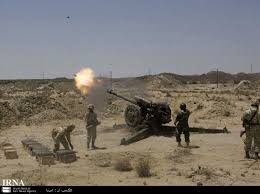
Label: Self Propelled Artillery